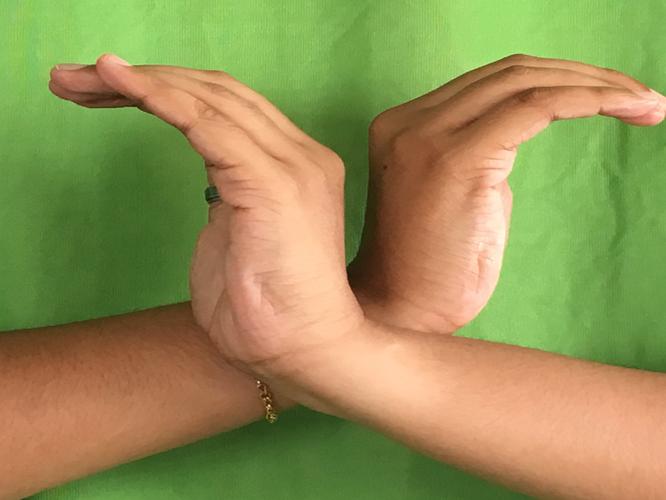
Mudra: Nagabandha
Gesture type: double_hand